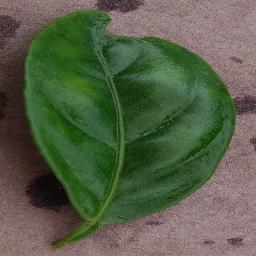
Label: Orange___Haunglongbing_(Citrus_greening)